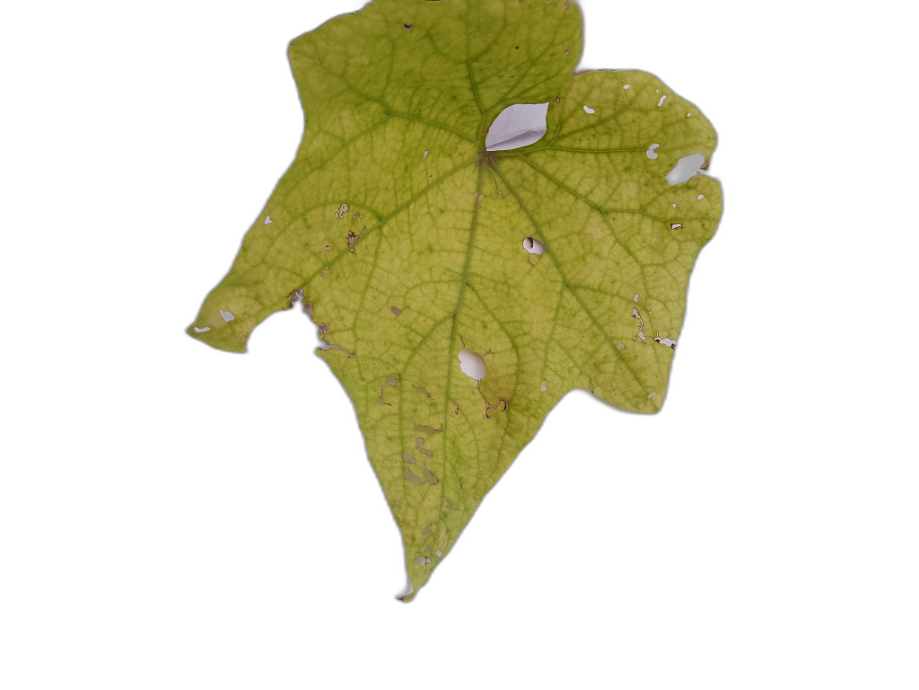
Crop: Zucchini
Label: Dry_Leaf